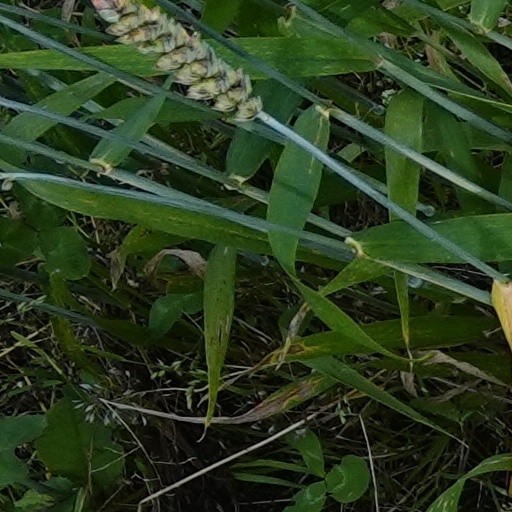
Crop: wheat